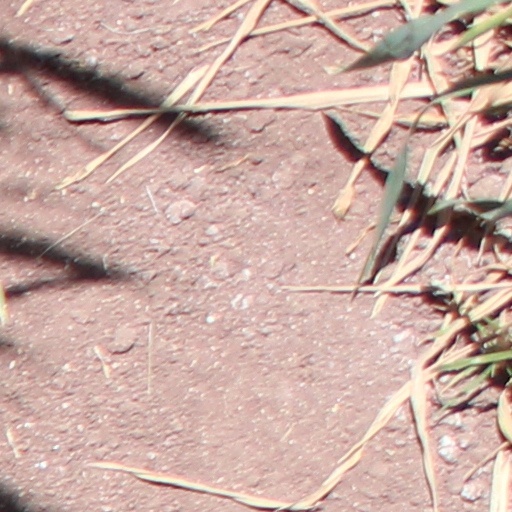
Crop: wheat